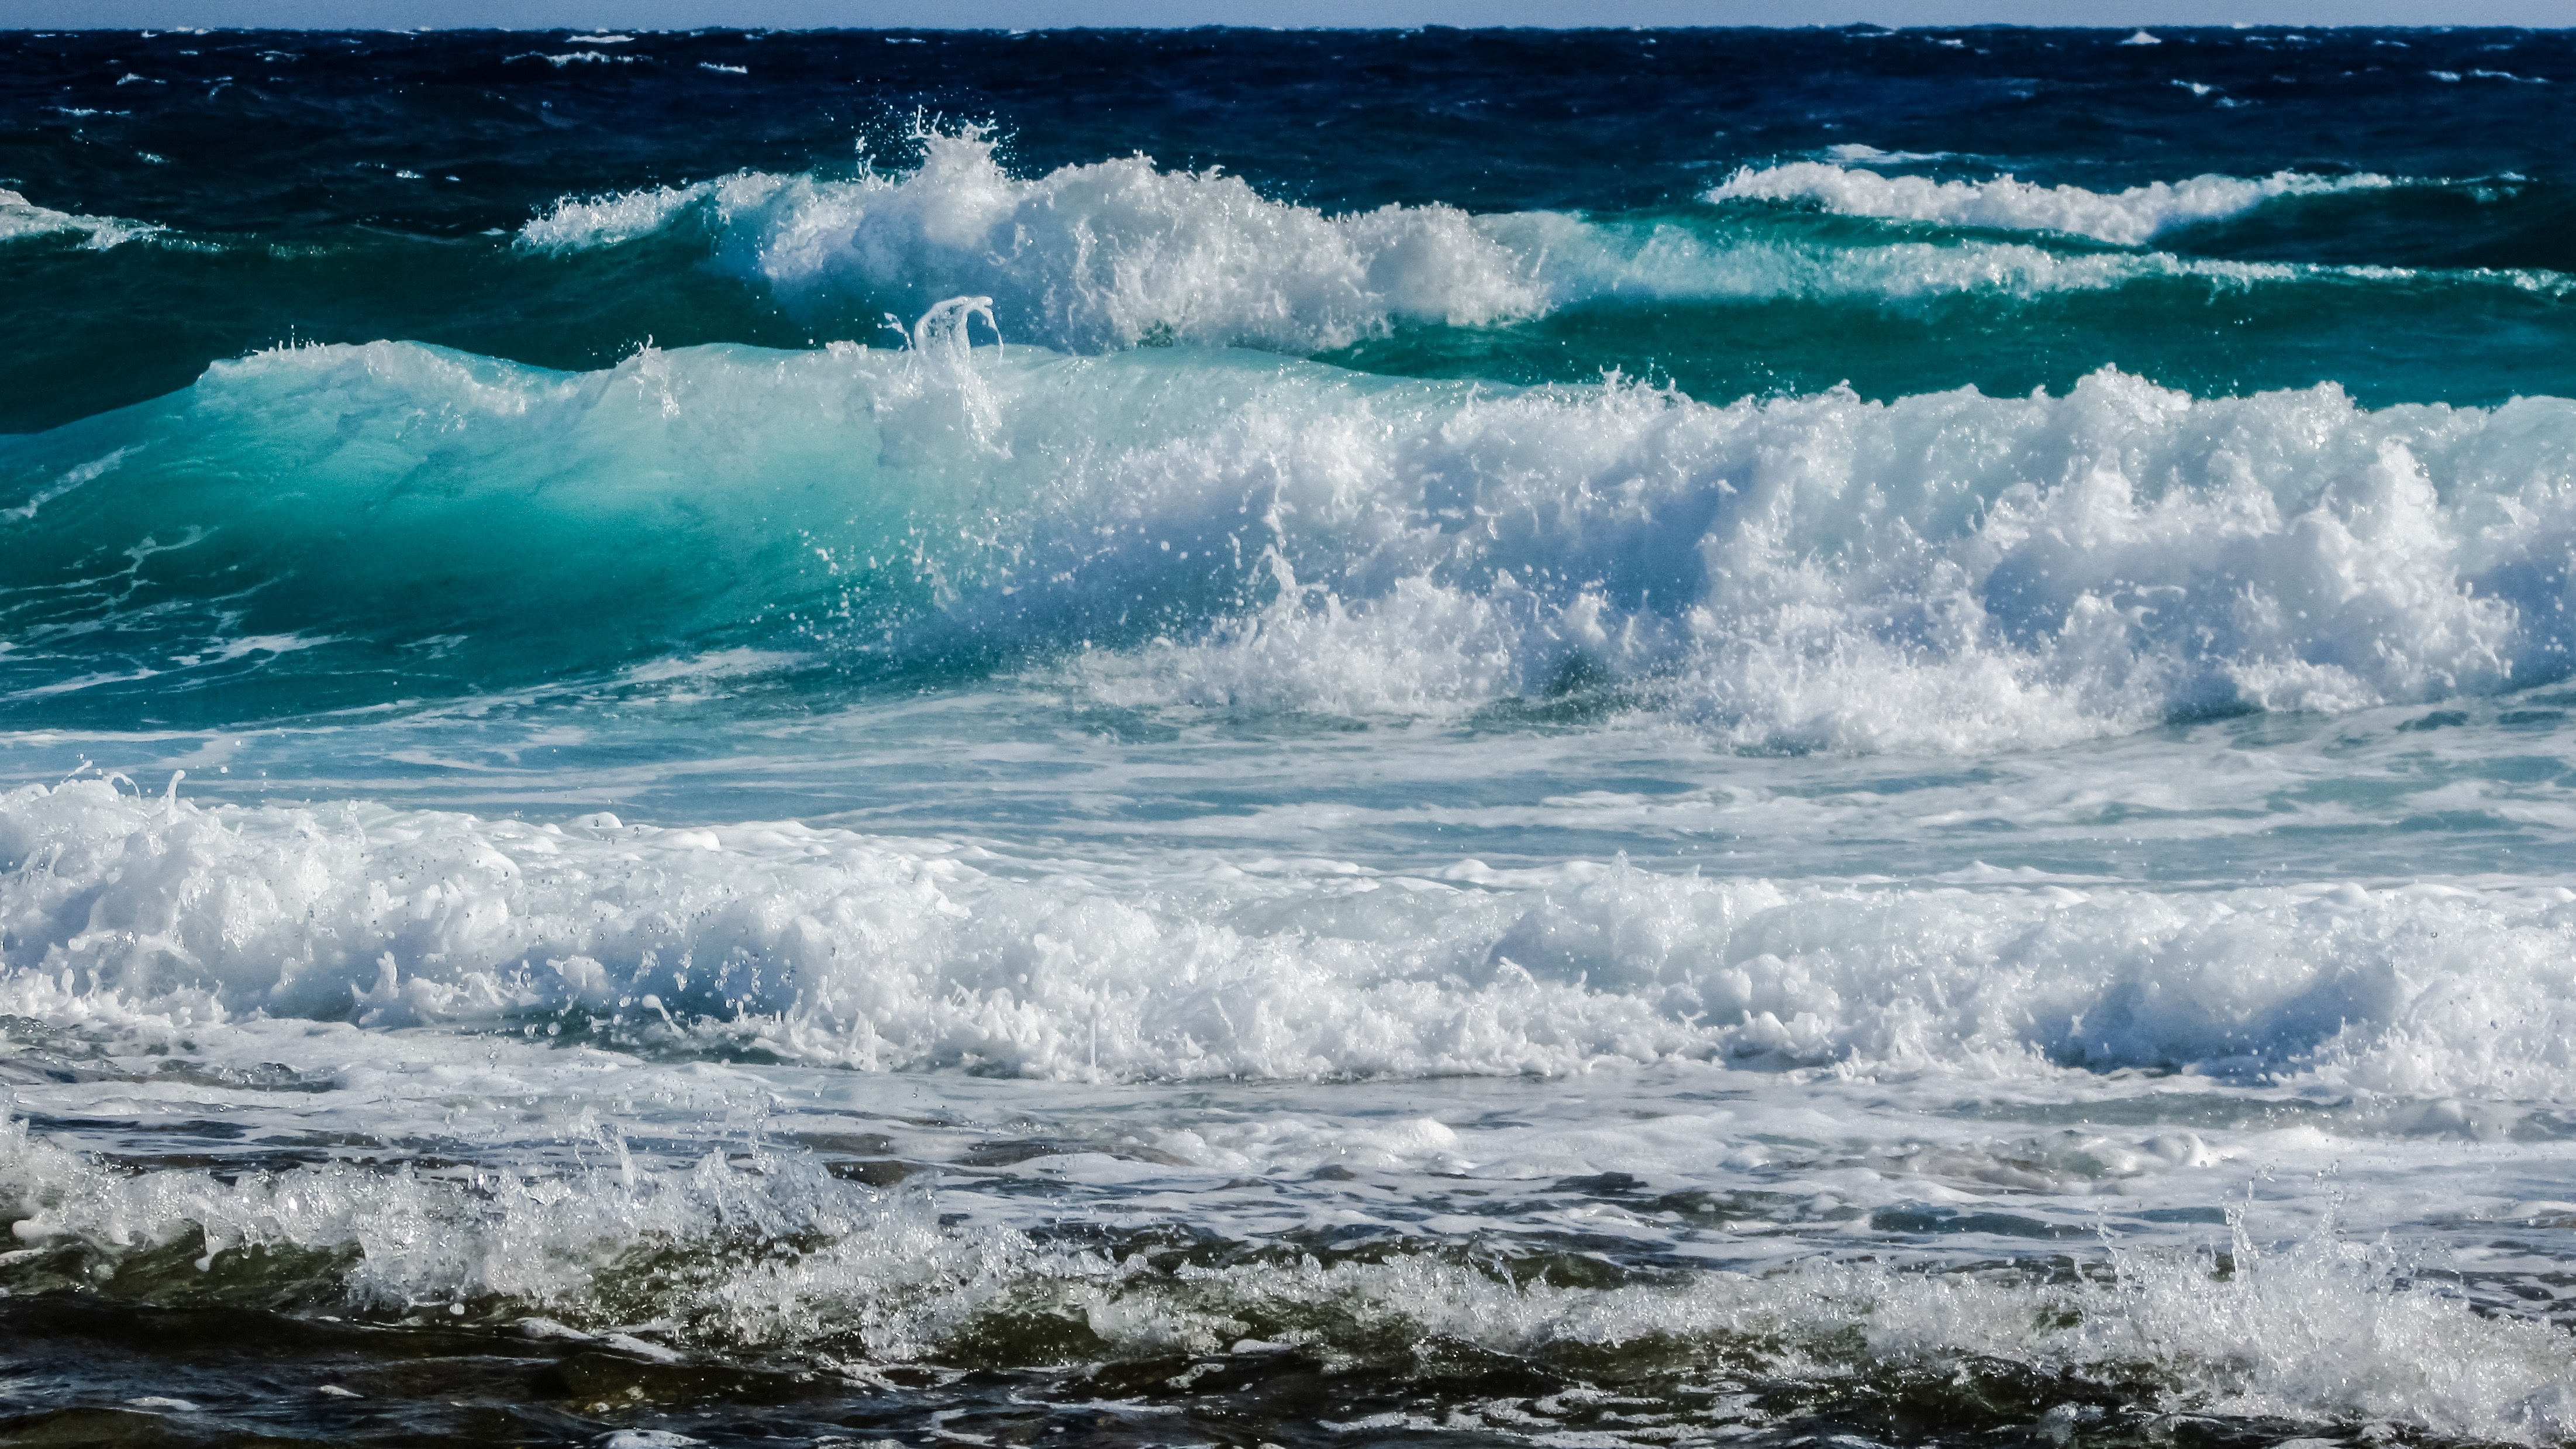
beach, sea, coast, nature, ocean, shore, wave, wind, foam, spray, blue, energy, power, smashing, wind wave